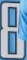
Number: 8